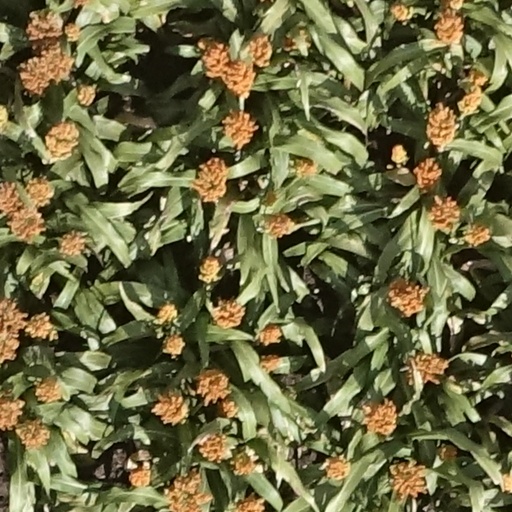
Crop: sorghum